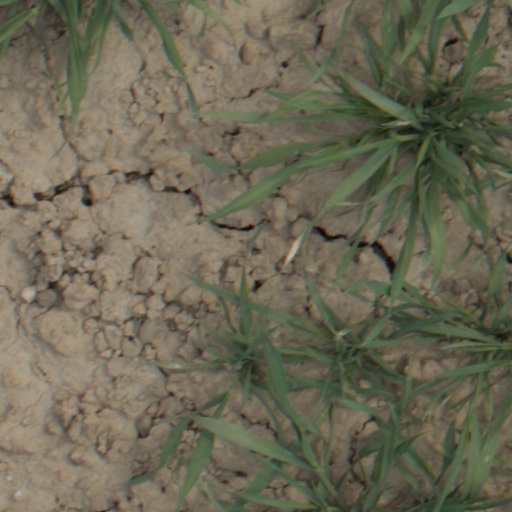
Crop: wheat